East German uprising of 1953

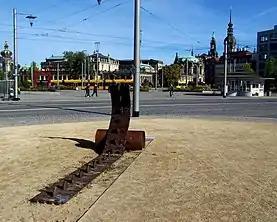
The memorial at the Postplatz in the old town of Dresden.

Each of East Germany's 24 cities with a population greater than 50,000 experienced upheavals, as did approximately 80% of the towns with populations between 10,000 and 50,000. Approximately 339,000 people participated in the 129 demonstrations that took place outside of Berlin; over 225,000 launched strikes in 332 factories. The main centres of protest included the industrial region around Halle, Merseburg, and Bitterfeld, as well as middle-size towns like Jena, Görlitz, and Brandenburg. No more than 25,000 people participated in strikes and demonstrations in Leipzig, but there were 32,000 in Magdeburg, 43,000 in Dresden, 53,000 in Potsdam – and in Halle, close to 100,000.